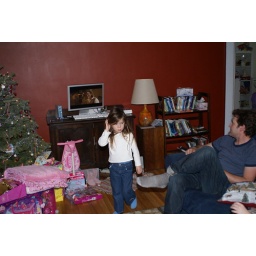
Uncle Chris and the girls at his house in Seattle, WAUncle Chris and the girls at his house in Seattle, WA